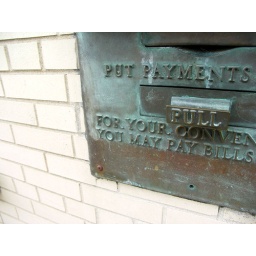
Drop box for bills outside telephone company building in downtown La Crosse, Wisconsin, USA.